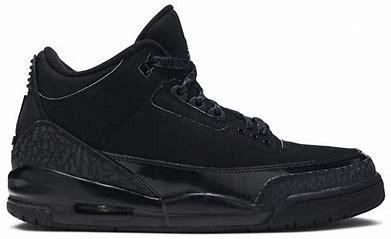
Brand: Jordan
Model: 3 Retro